List of ancient cities in Thrace and Dacia

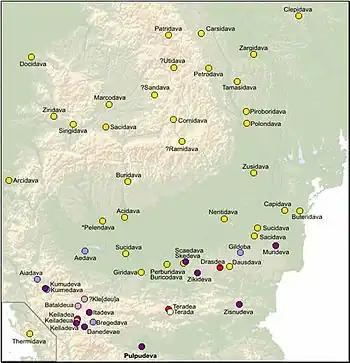
Onomastic range of some towns with the dava ending

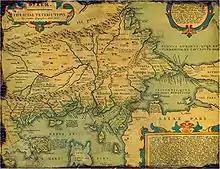
Map of Ancient Thrace made by Abraham Ortelius, at 1585

Many city names were composed of an initial lexical element affixed to "-dava", "-daua", "-deva", "-deba", "-daba", or "-dova", which meant "city" or "town" Endings on more southern regions are exclusively "-bria" ("town, city"), "-disza", "-diza", "-dizos" ("fortress, walled settlement"), "-para", "-paron", "-pera", "-phara" ("town, village"). Strabo translated -bria as polis, but that may not be accurate. Thracian "-disza", "-diza", and "-dizos" are derived from Proto-Indo-European "*dheigh-", "to knead clay", hence to "make bricks", "build walls", "wall", "walls", and so on. These Thracian lexical items show a satemization of PIE "*gh-". Cognates include Ancient Greek "teichos" ("wall, fort, fortified town", as in the town of Didymoteicho) and Avestan "da?za" ("wall").